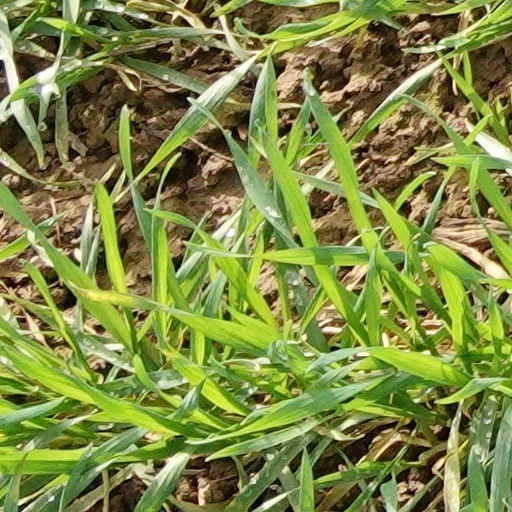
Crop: wheat